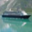
Label: ship